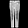
Label: Trouser